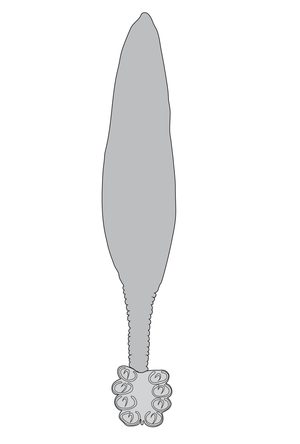
Les Polyopisthocotylea sont une sous-classe à l'intérieur des Monogenea, un groupe de Plathelminthes parasites.